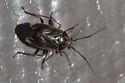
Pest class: lygus_bug